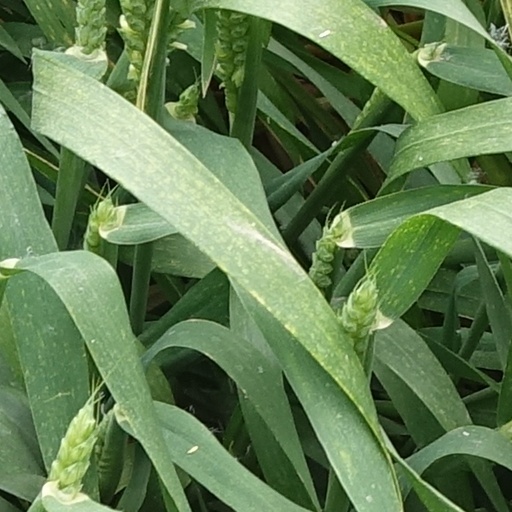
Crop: wheat